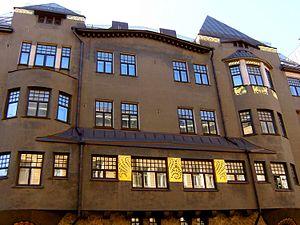
Liisankatu est une rue du centre historique d'Helsinki en Finlande.